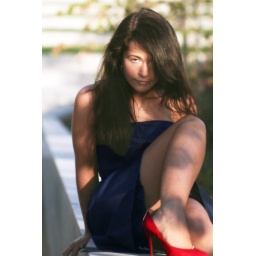
My newest model, Sarah Elizbaeth, in a blue dress from 1962 at the Olympic Sculpture Park, Seattle.